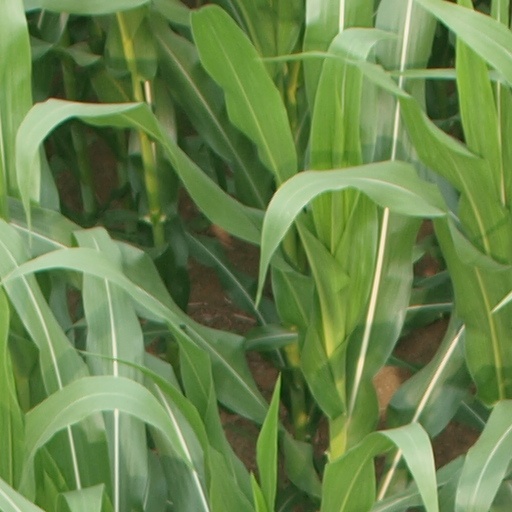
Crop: maize; corn